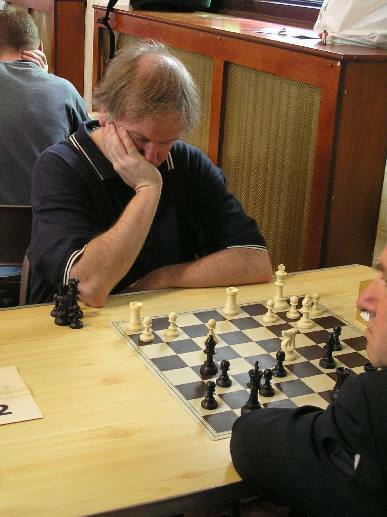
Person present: Yes